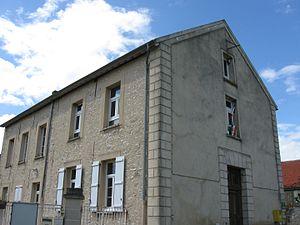
Mairie de Bezalles. (Seine-et-Marne, région Île-de-France).
Bezalles est une commune française située dans le département de Seine-et-Marne, en région Île-de-France.